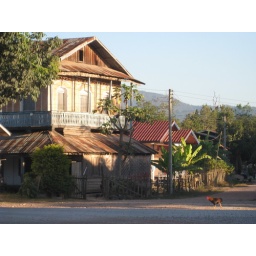
A very determined chicken walks along the main road in Muang Sing, past a pretty Tai Lue wooden house.